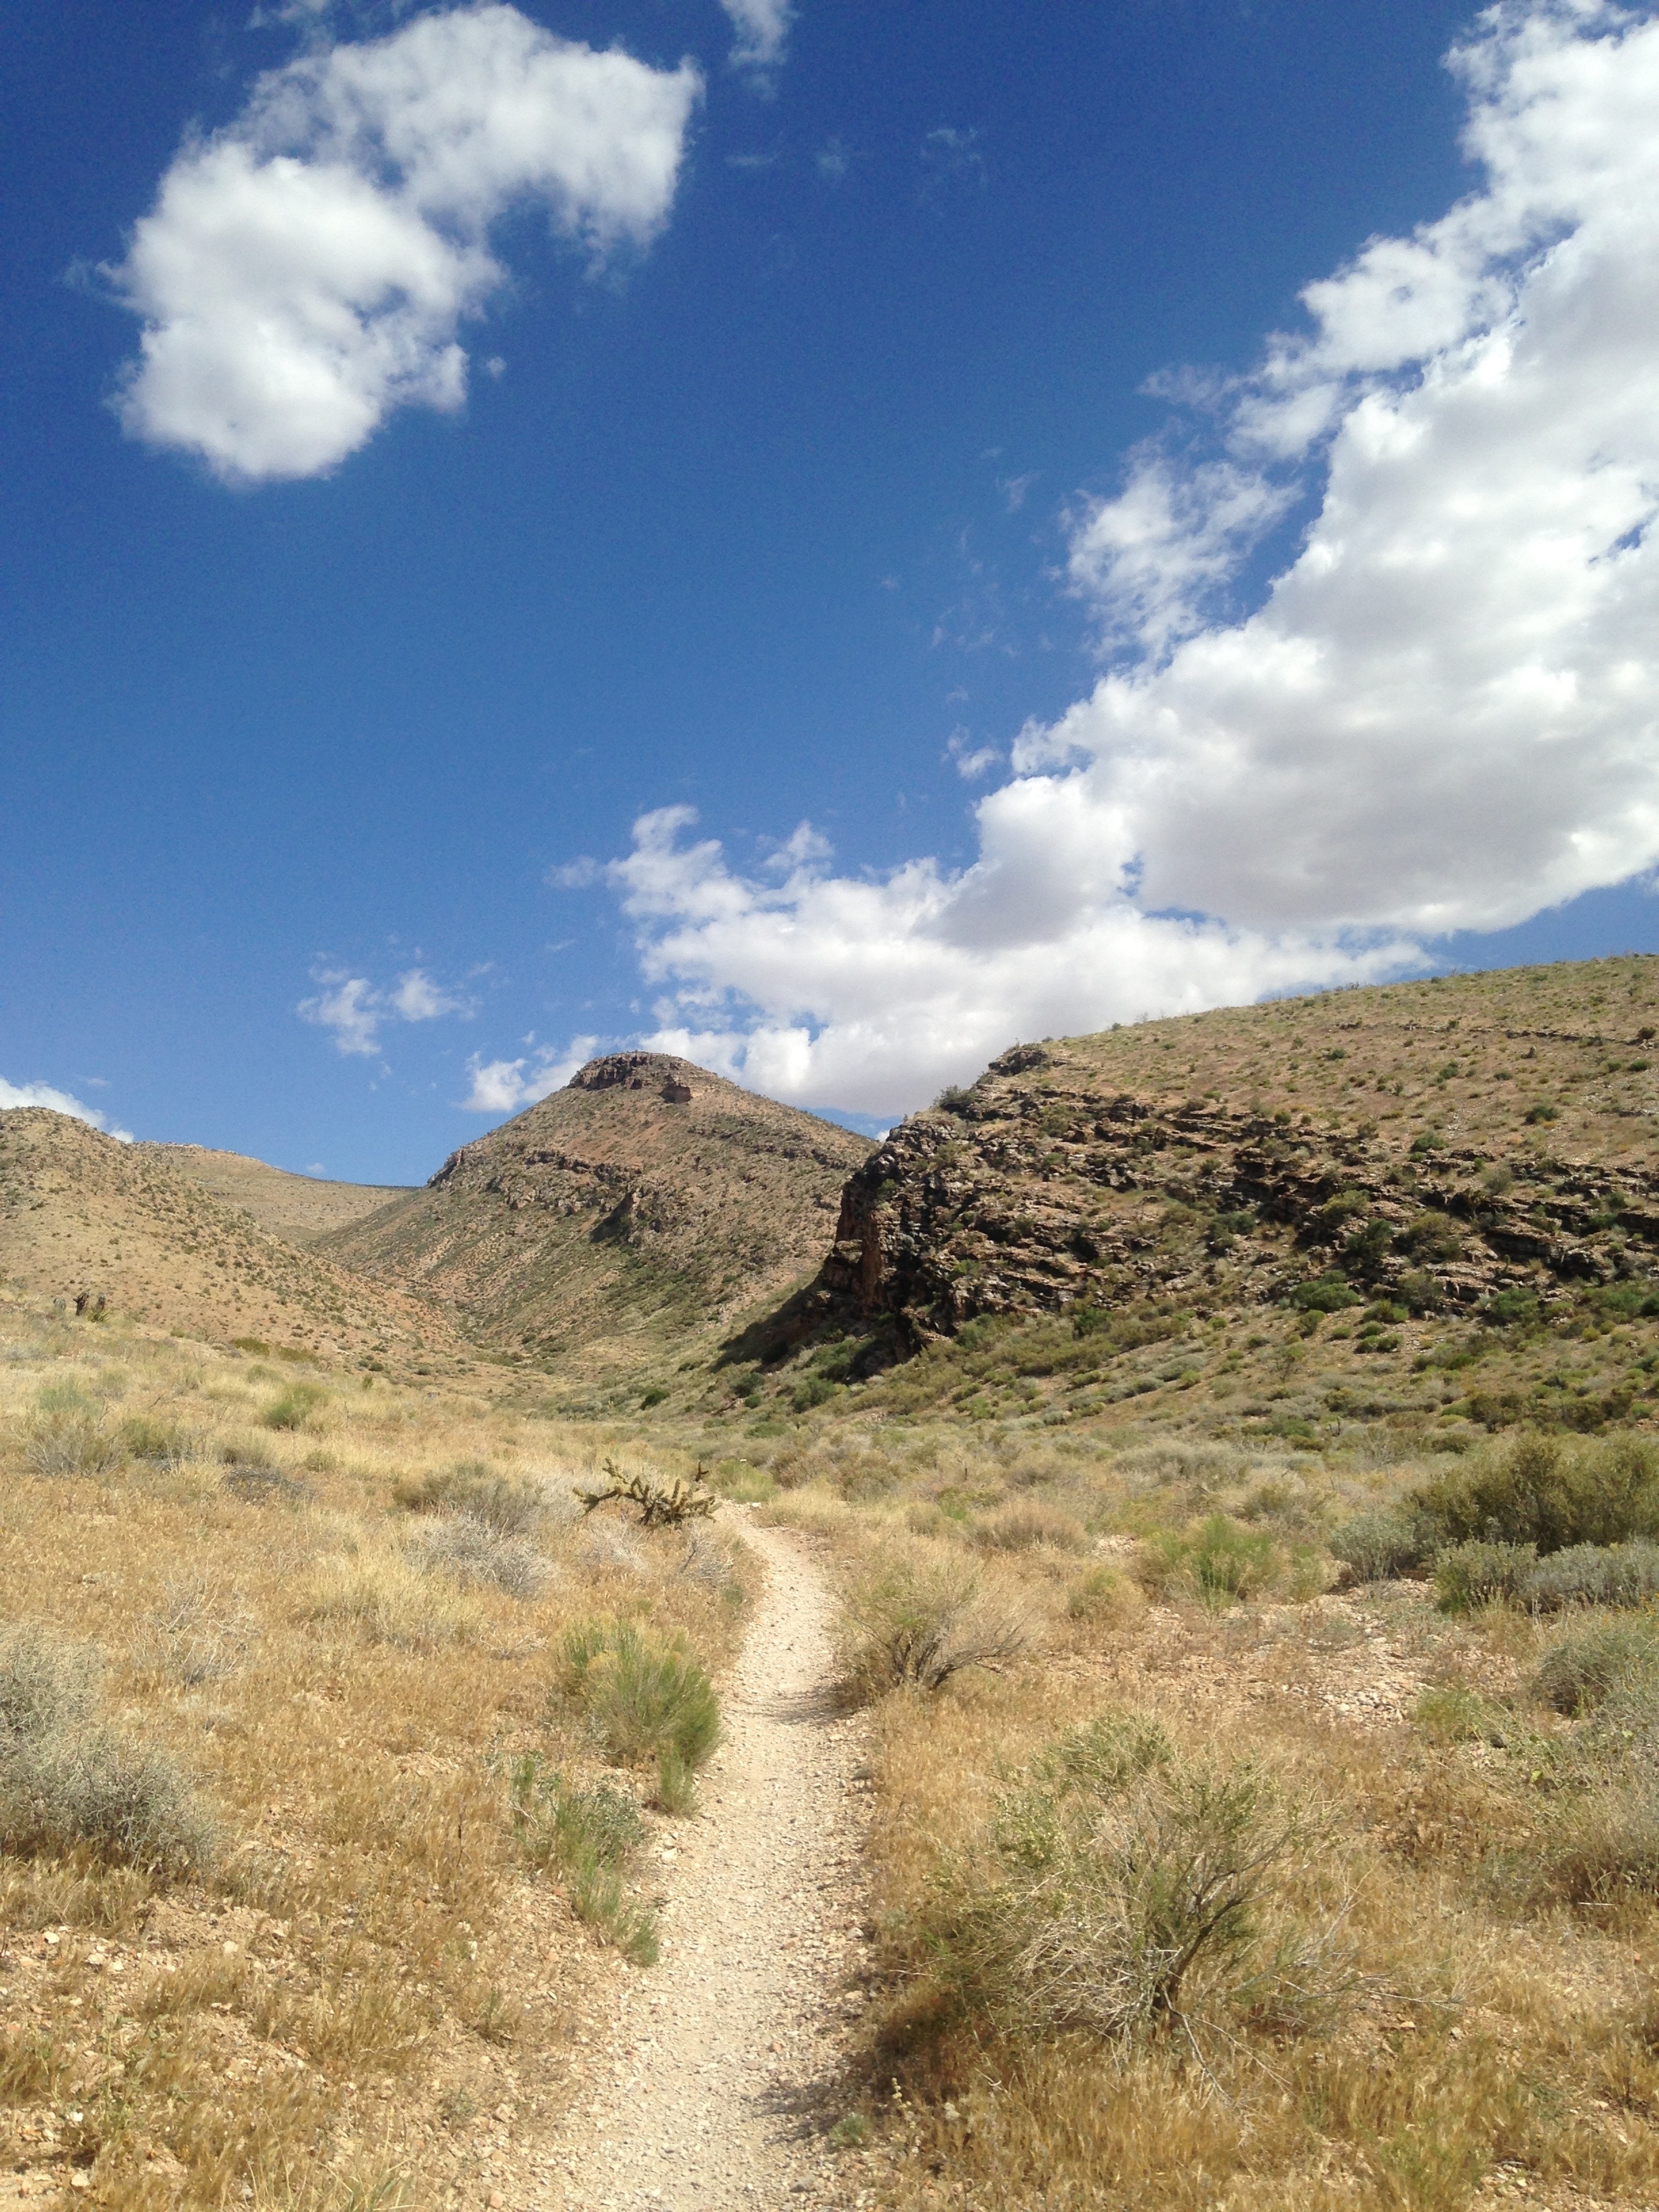
landscape, path, grass, outdoor, wilderness, walking, mountain, cloud, sky, hiking, trail, meadow, prairie, hill, desert, adventure, backpack, peak, mountain range, country, panorama, recreation, trek, high, hike, natural, scenery, hillside, blue, freedom, altitude, winding, ridge, plain, summit, climb, desert landscape, sunny, clouds, future, geology, trekking, uphill, grassland, badlands, plateau, exploration, fell, ecosystem, blue sky clouds, steppe, hiking trail, mountain biking, landform, ahead, trail running, open range, natural environment, geographical feature, mountainous landforms